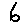
Label: 6